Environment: lab
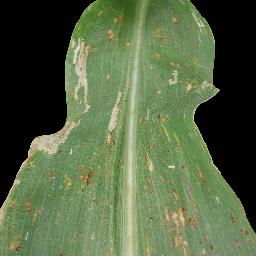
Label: common_rust